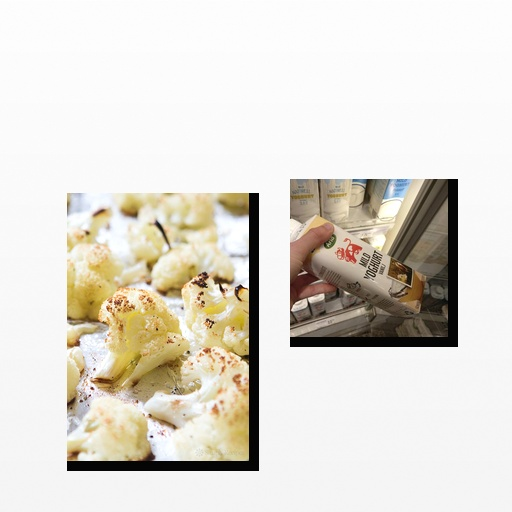
Food items: cauliflower, yoghurt